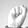
ASL letter: S